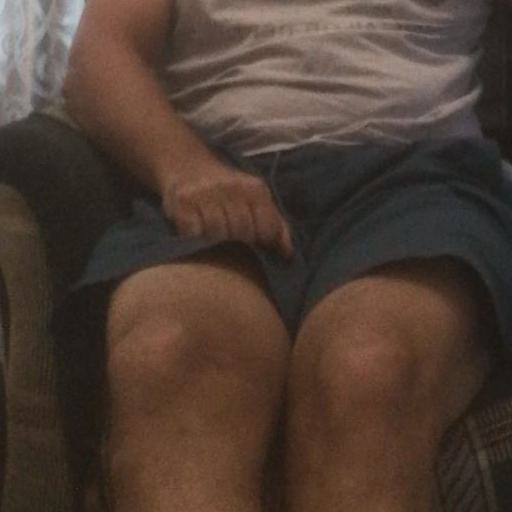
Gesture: no_gesture